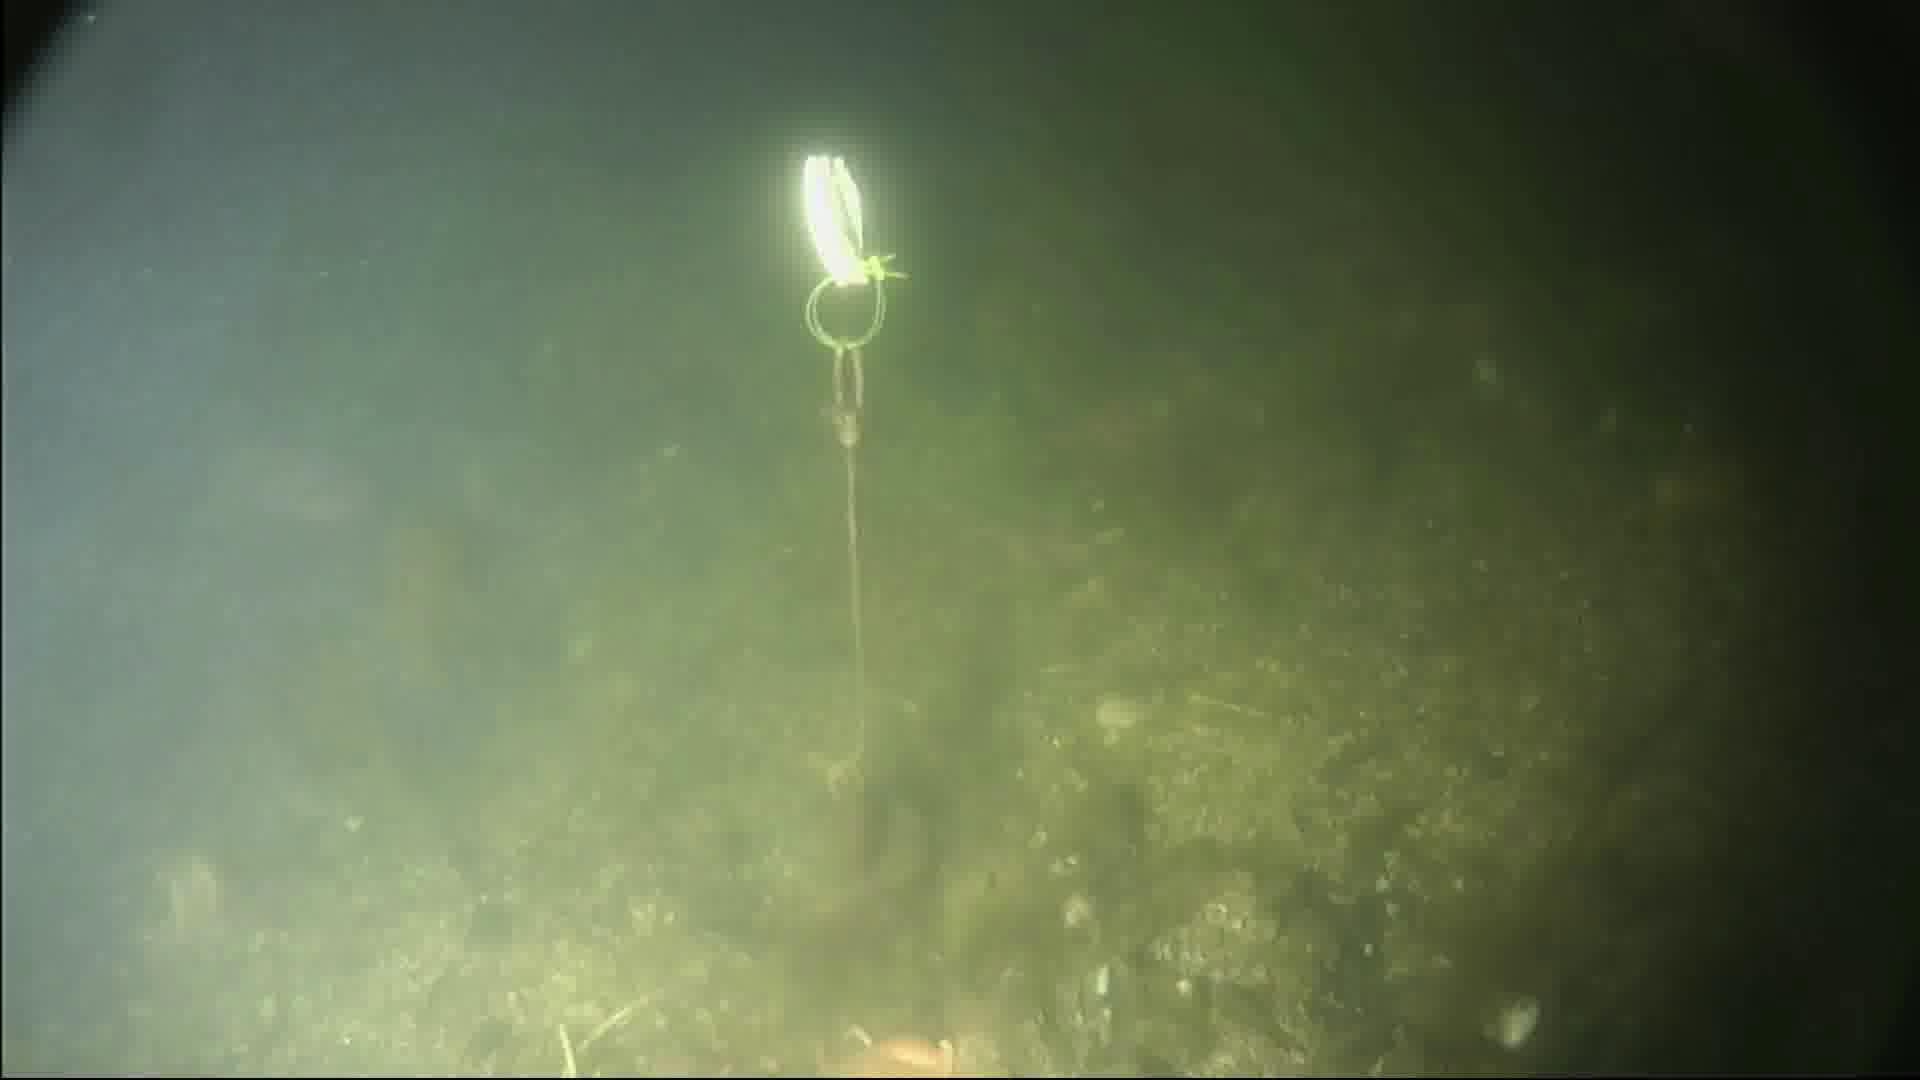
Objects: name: starfish